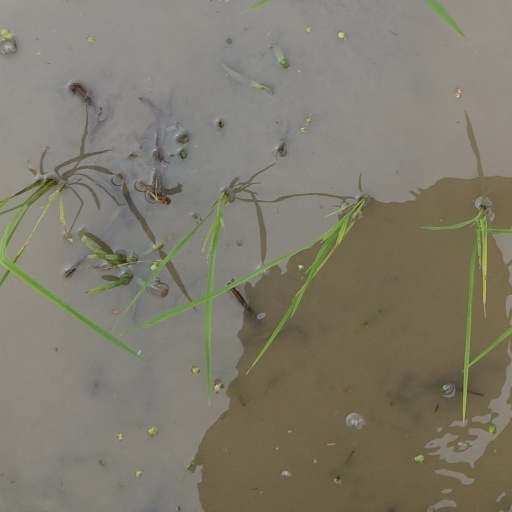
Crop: rice